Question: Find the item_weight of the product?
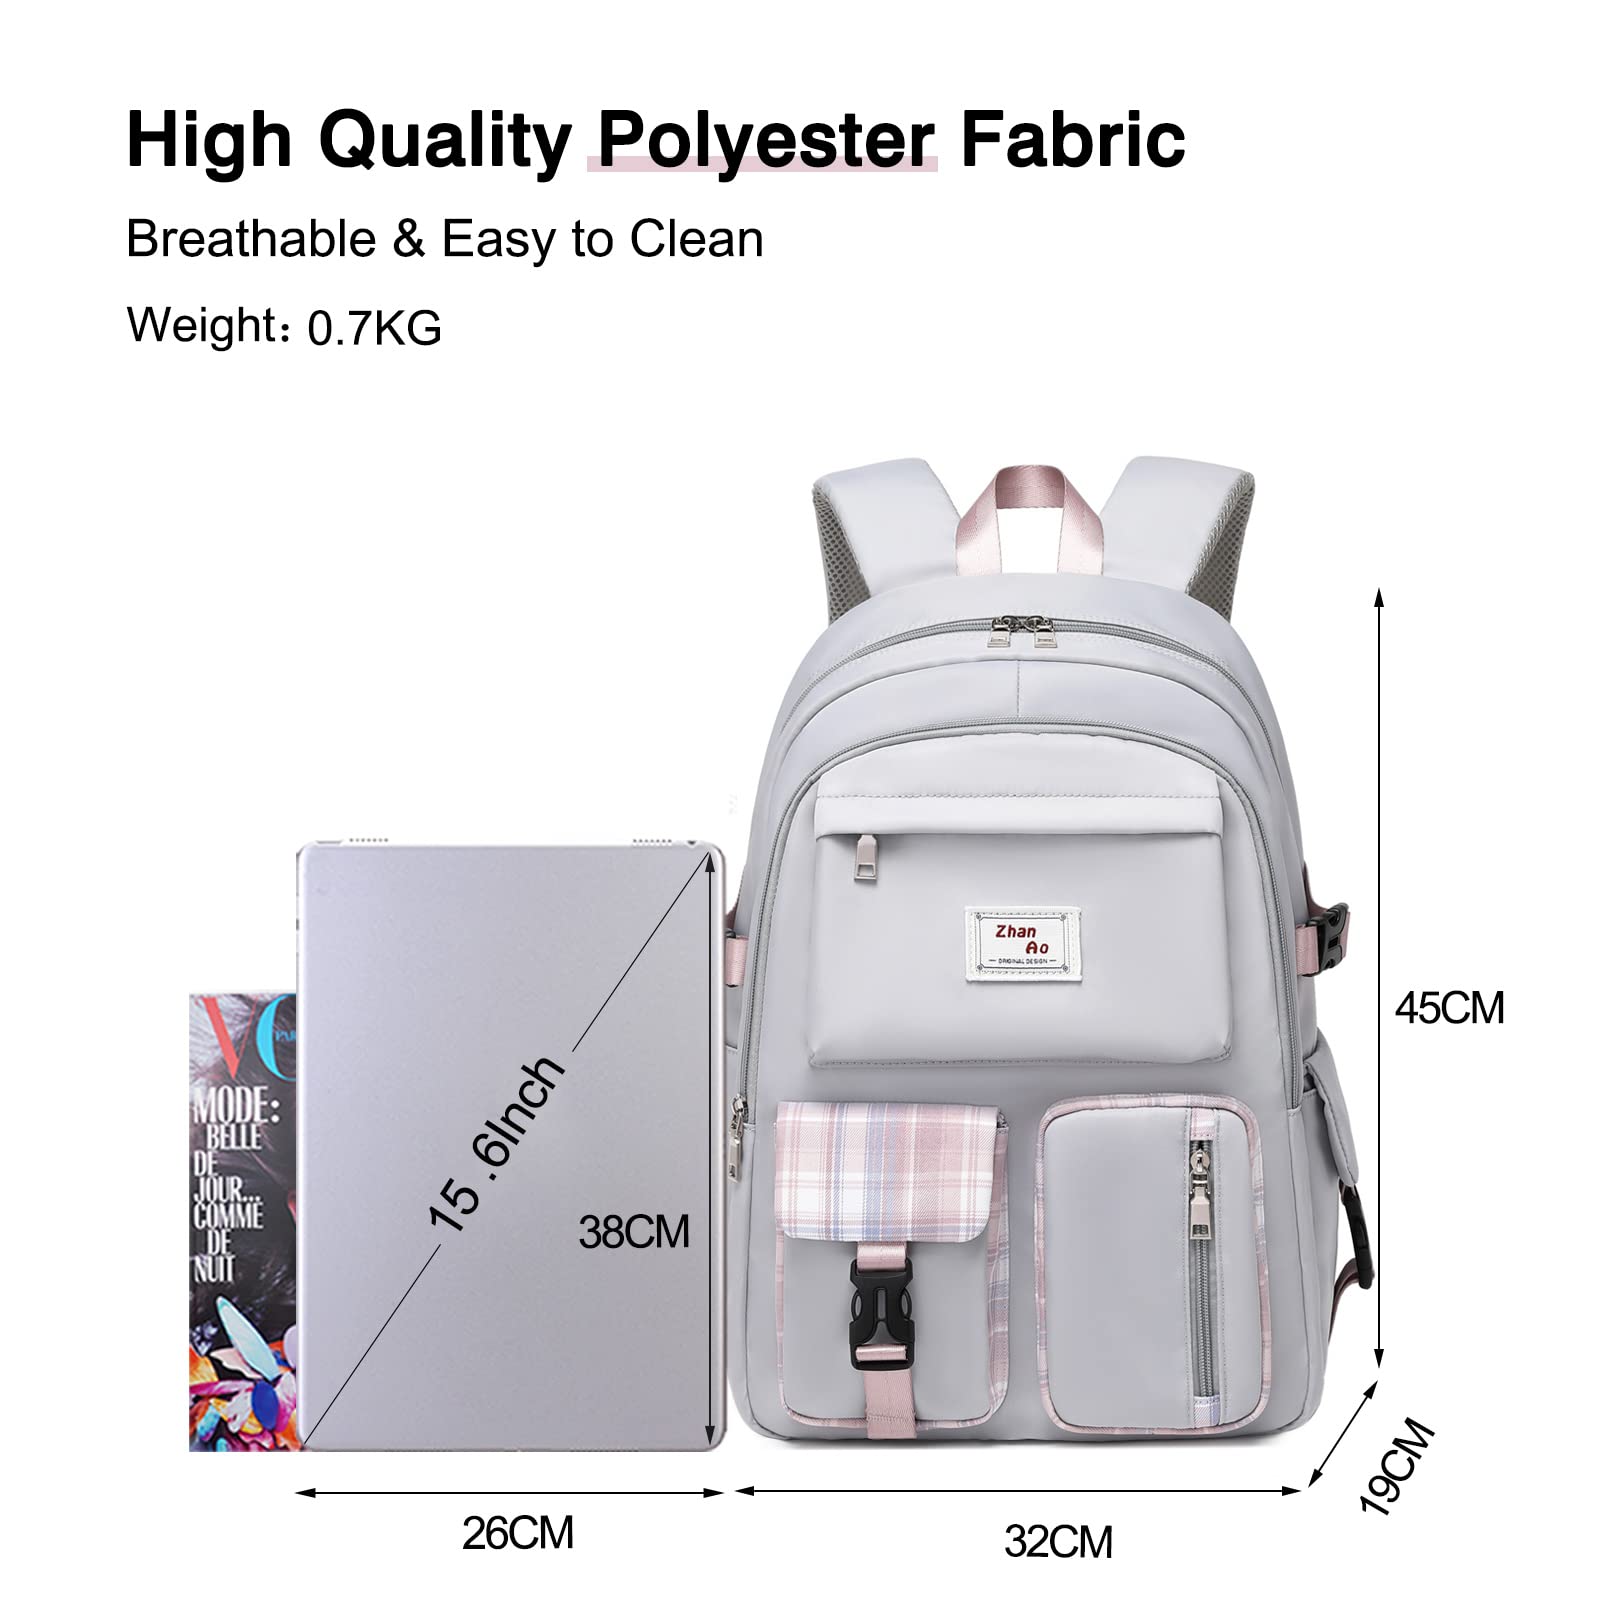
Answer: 0.7 kilogram